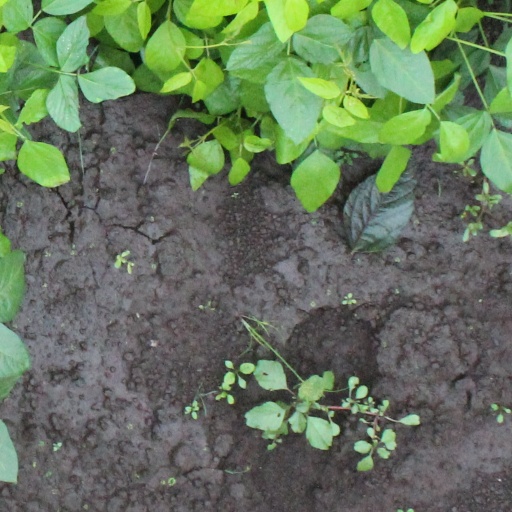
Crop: soybean